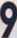
Number: 9